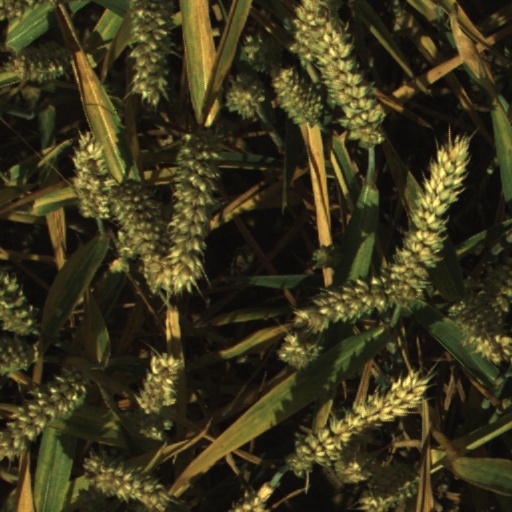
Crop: wheat